New Year's Eve Concert 1992: Richard Strauss Gala

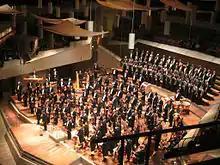
The Berliner Philharmonie's Großer Saal (main auditorium)

Sony's audio engineering emphasized the excesses of Abbado's interpretations. Although the CD was described as a live recording, it provided no evidence of the presence of the Philharmonie's audience until their applause at its very end. Indeed, the listening Berliners were so unobtrusive that one could not but help wondering whether any of the music had been re-recorded after they had gone home - it was difficult to imagine Argerich's pianism failing to elicit an ovation. The notes in Sony's insert booklet, written in humorous vein as though by Strauss himself, were "both facetious and faintly offensive". In sum, the CD was "not a happy issue".